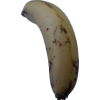
Label: banana